Electoral history of Wilfrid Laurier

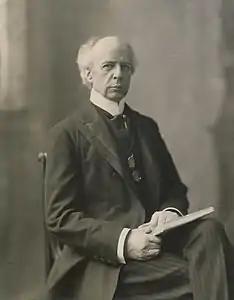
Laurier in 1906.

This article is the Electoral history of Sir Wilfrid Laurier, the seventh Prime Minister of Canada.